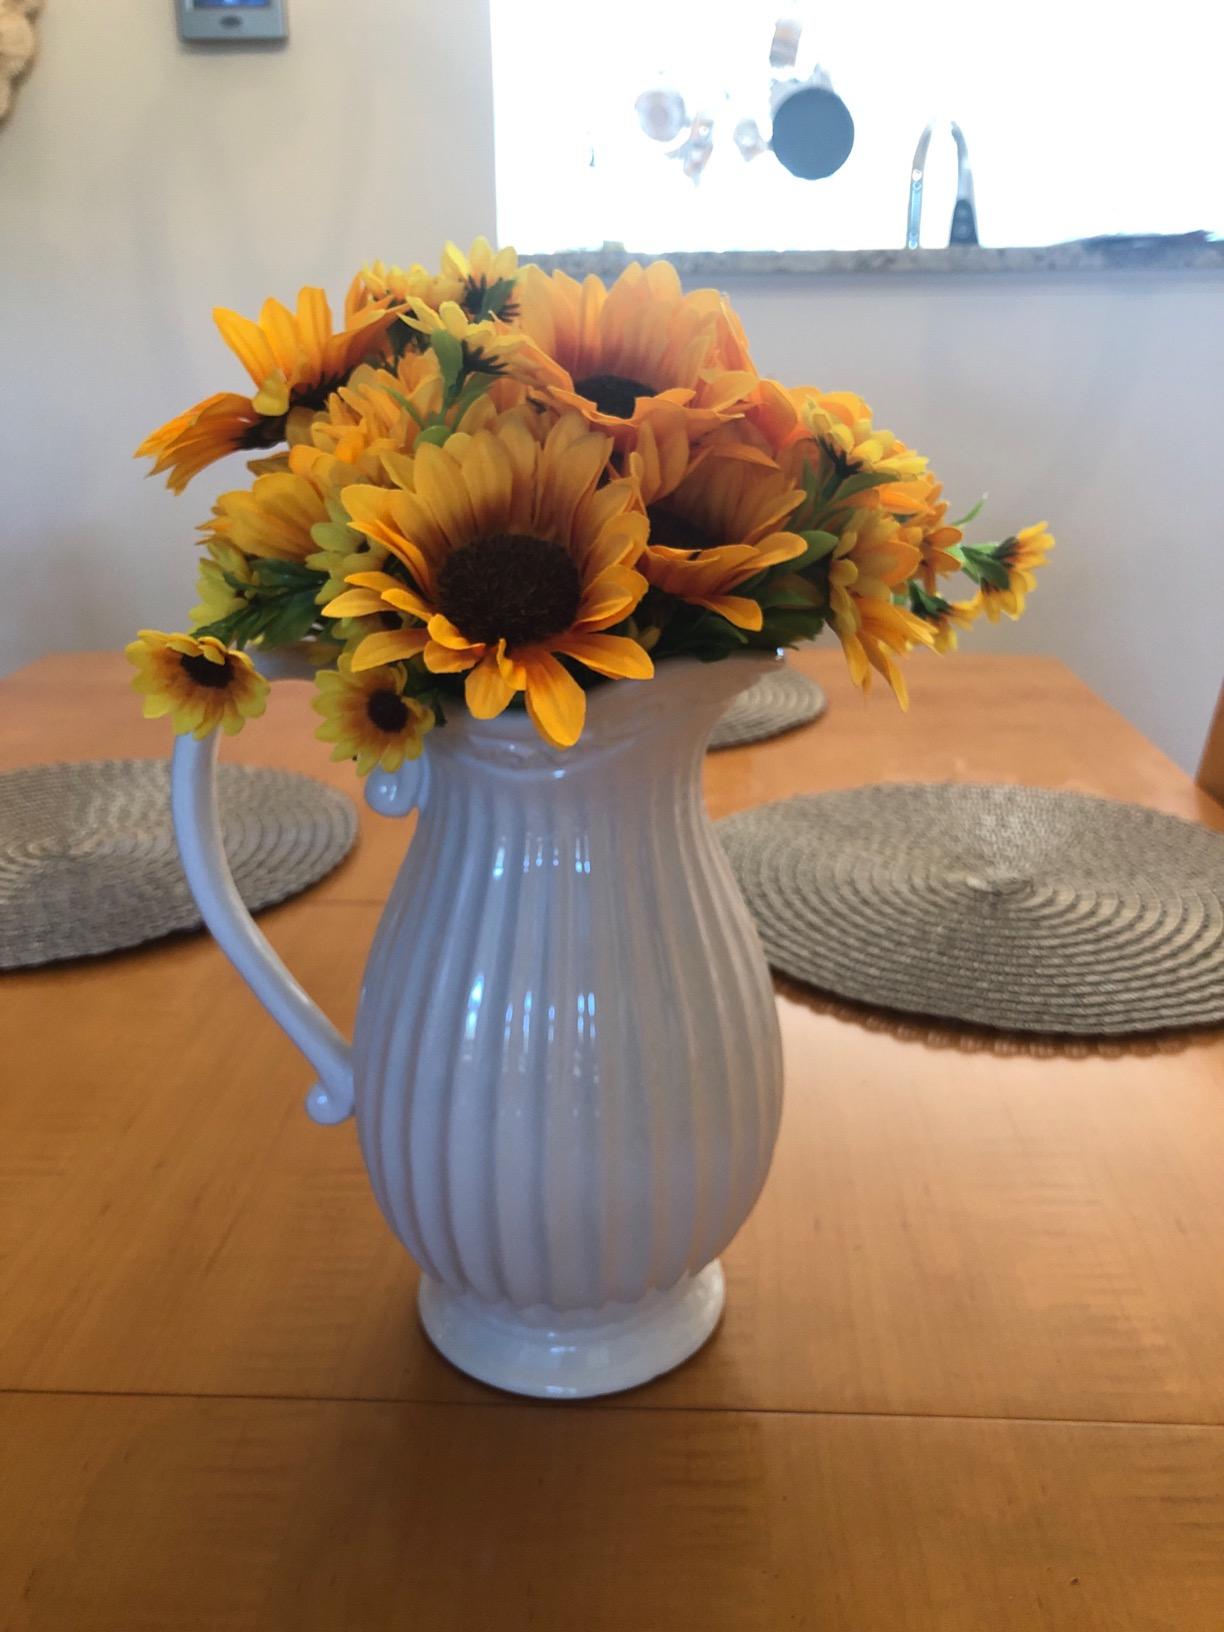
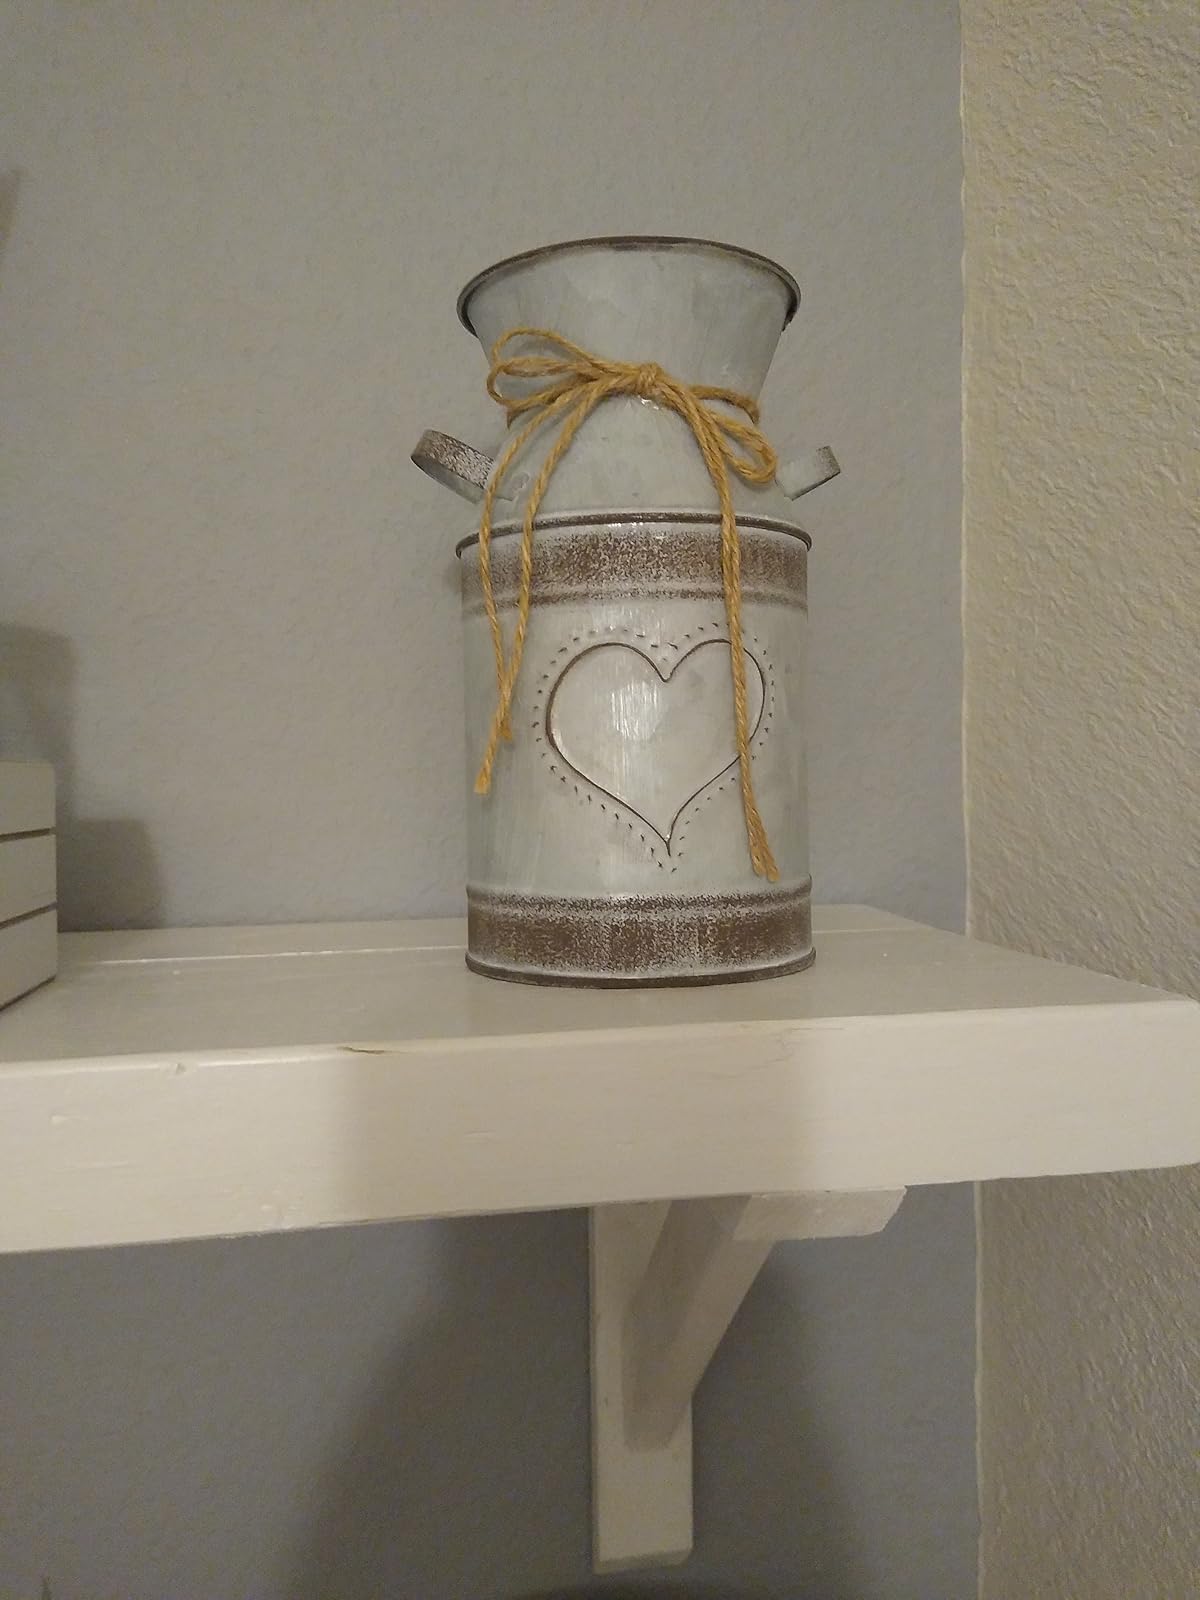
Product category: vase
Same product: no